Weining Yi, Hui, and Miao Autonomous County

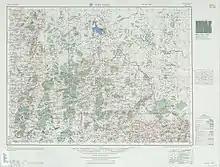
Map including Weining (labelled as WEI-NING ) (AMS, 1954)

Notable attractions include Majie Ethnic Yi Village, the historic site of Shimenkan church and Caohai Lake nature reserve. In the early 20th century, the village of Shimenkan was known as the Overseas Heaven and a sacred civilized area due to the contributions by Rev. Sam Pollard, a British Methodist missionary.